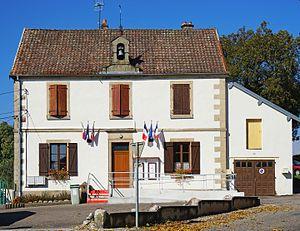
Mairie de Palante.
Palante est une commune française située dans le département de la Haute-Saône, en région Bourgogne-Franche-Comté. Son nom est une anagramme de platane.